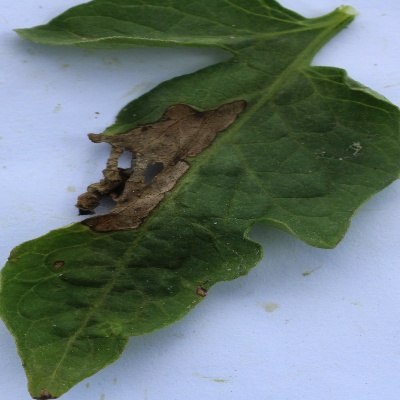
Crop: Tomato
Condition: verticulium wilt